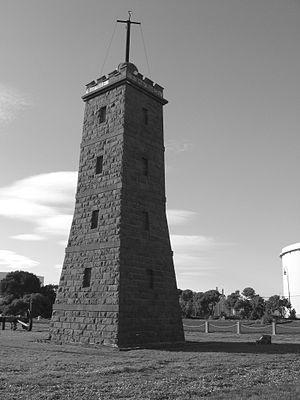
Une boule horaire est une boule de grande taille pouvant glisser le long d'un mât vertical, que l'on laisse tomber à des moments prédéterminés afin d'indiquer l'heure de manière publique. Les boules horaires sont donc placées suffisamment en hauteur pour être visibles de loin : généralement au sommet d'une tour, ou parfois d'un phare. Elles sont généralement faites de bois peint ou de métal.